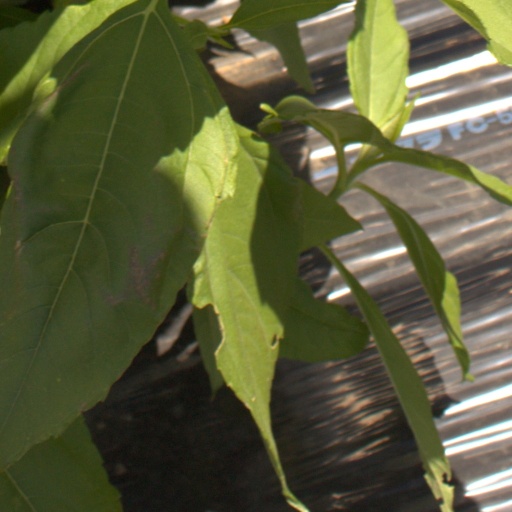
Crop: Jerusalem artichoke